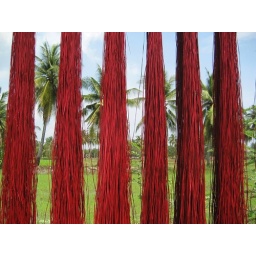
reeds hanging against a popular piece of thai wall paper